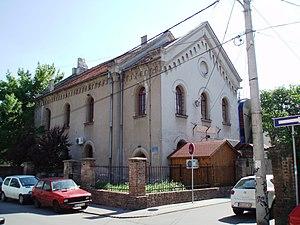
Zemun est une municipalité de Serbie située sur le territoire de la Ville de Belgrade. Elle fait partie des 10 municipalités urbaines de la ville de Belgrade proprement dite. Au recensement de 2011, Zemun intra muros comptait 151 811 habitants et la municipalité dont elle est le centre 166 292.
La synagogue de Zemun est une synagogue ashkénaze située à Belgrade, la capitale de la Serbie, dans la municipalité urbaine de Zemun. Elle se trouve à l'angle des rues Preka et Rabina Alkalaja.